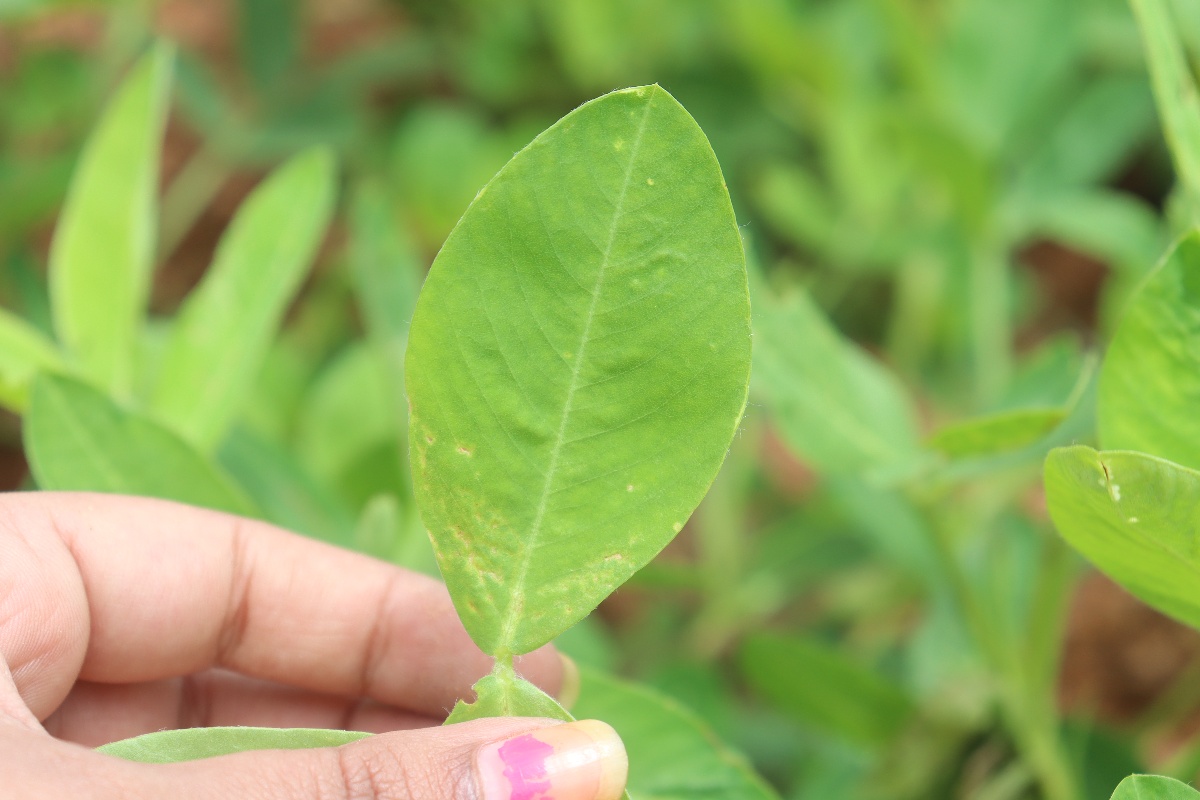
Label: healthy leaf